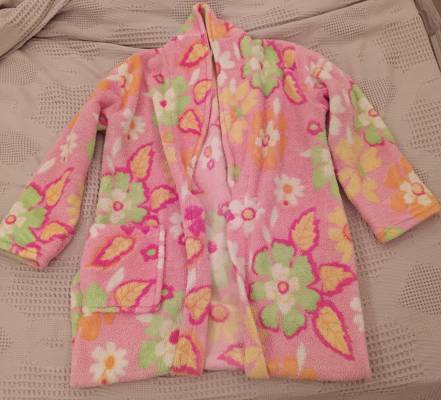
Waste category: clothes